Killing of Patrick Lyoya

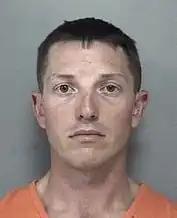
Mugshot of Christopher Schurr on June 9, 2022

The officer identified as shooting Lyoya is Christopher Schurr, who received a criminal justice degree from Siena Heights University in May 2014. According to "The New York Times", former teammates from Schurr's college track team recounted that he was strict with rules and was easily angered, with some peers questioning whether such a temper would be suitable for a career in law enforcement. Schurr also participated in Christian missionary trips in Africa. Joining the GRPD in 2015, Schurr received multiple commendations by police department leaders due to his chasing of individuals on foot. A 2017 review of his performance resulted with multiple officers praising Schurr's actions. Grand Rapids Police Chief Eric Winstrom initially did not identify Schurr saying that the department would only release the officer's identity if criminal charges are filed, resulting with protests demanding the release of the officer's name. Schurr, per protocol, was placed on paid administrative leave and his police powers were suspended pending an investigation by the Michigan State Police. The name of the officer involved in the shooting was shared on April 25 by Chief Winstrom, who stated "In the interest of transparency, to reduce on-going speculation, and to avoid any further confusion, I am confirming the name already publicly circulating – Christopher Schurr – as the officer involved in the April 4 Officer-Involved Shooting. Beginning this week, as required by law, the Grand Rapids Police Department (GRPD) will be releasing documents in response to requests made under the Freedom of Information Act relative to this incident."